Jaulian

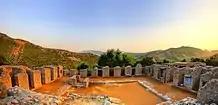
A view of the ruins of Jaulian (Monastery area) and Ancient university in world

Jaulian (meaning "Seat of Saints") is a ruined Buddhist monastery dating from the 2nd century CE, located in Taxila, in Pakistan.